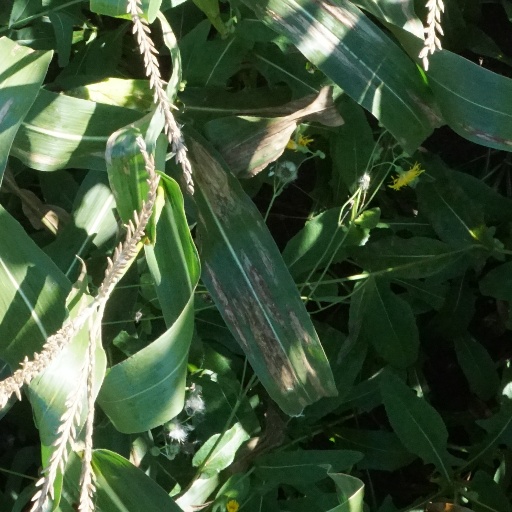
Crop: maize; corn